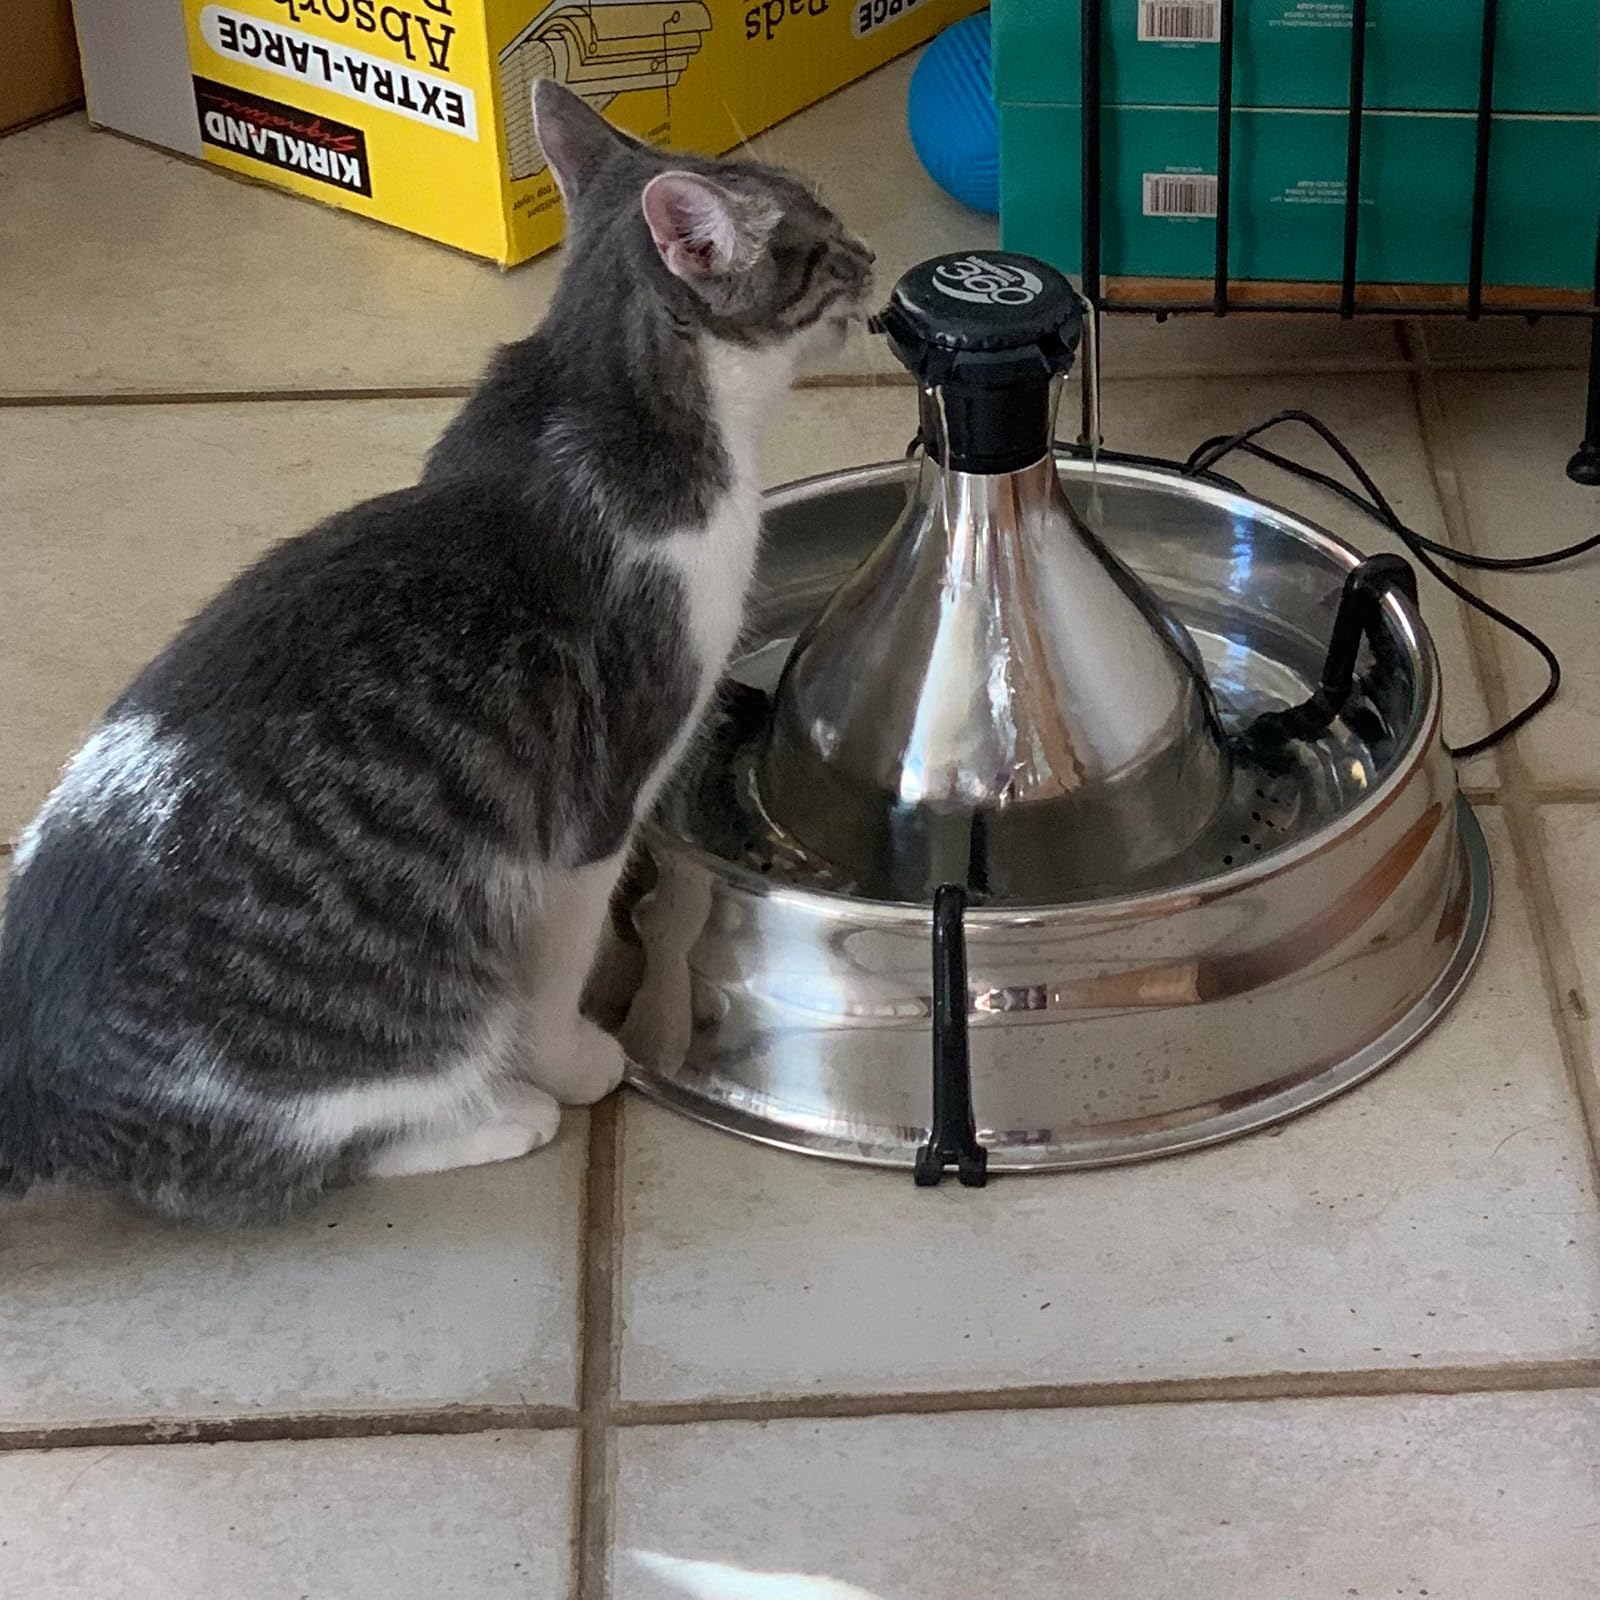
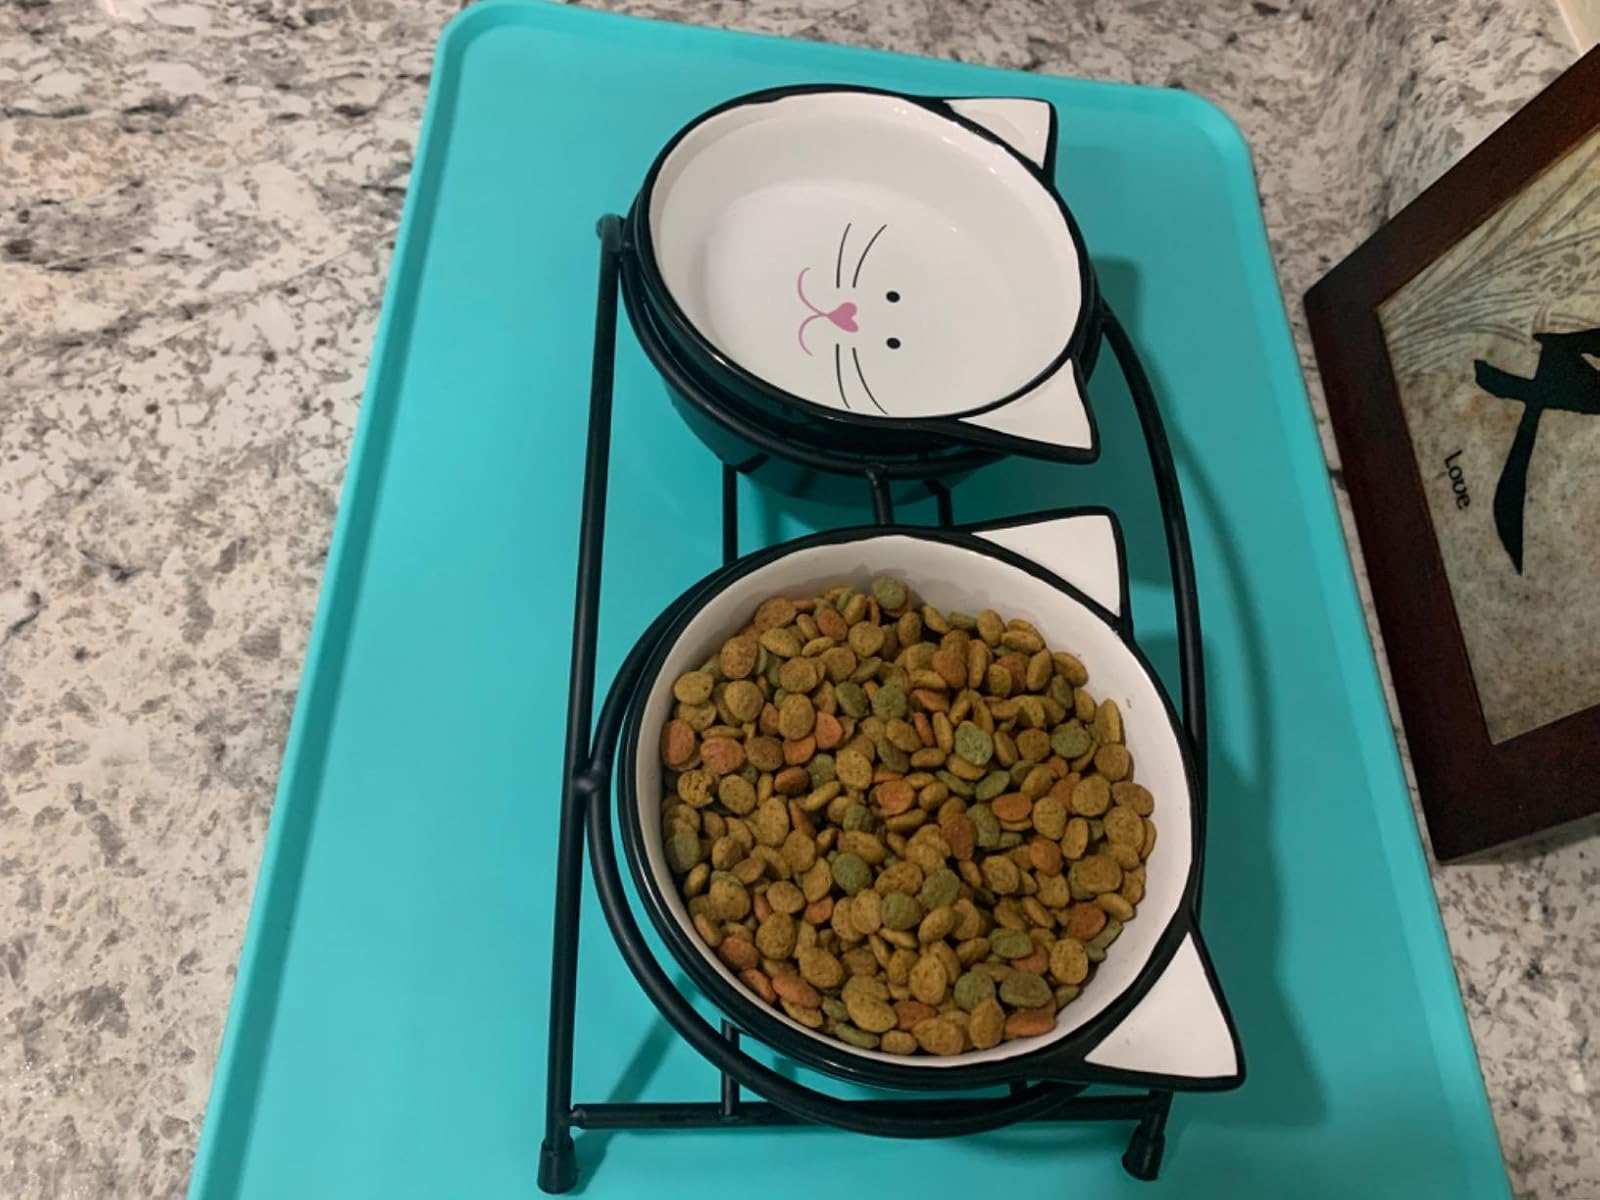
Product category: items_bowl
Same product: no